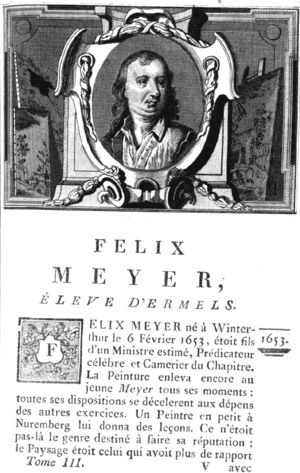
La vie des peintres flamands, allemands et hollandois, avec des portraits gravés en taille-douce, une indication de leurs principaux ouvrages, &amp